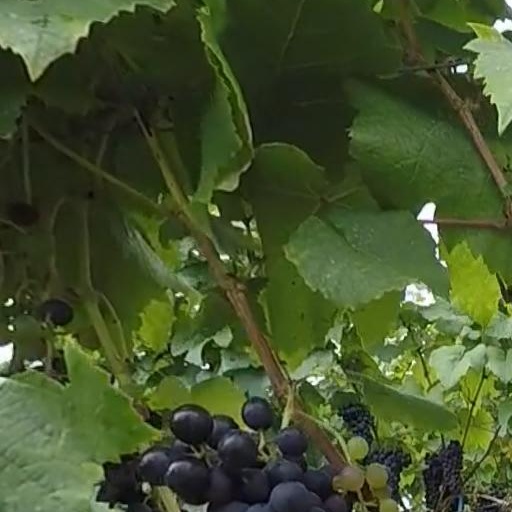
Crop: grape